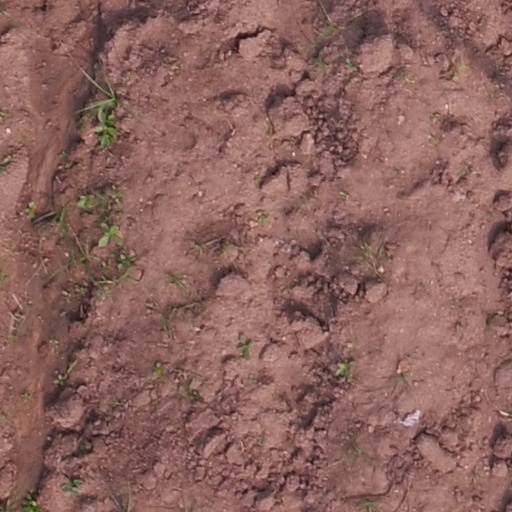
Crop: maize; corn